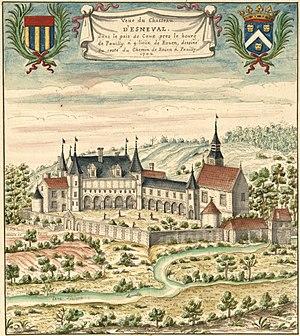
Veüe du chasteau d'Esneval, dans le pais de Caux pres le bourg de Pavilly, à 4 lieües de Rouen, dessiné du costé du Chemin de Rouen à Pavilly